Lisa Corinne Davis

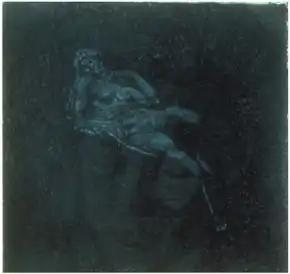
Lisa Corinne Davis, "(Black) Heritage Search #5", ink, graphite, colored pencil, 11" x 11", 1990.

Davis's early mixed-media work used visual analogies to examine race, the quest for individual identity, and distinctions between self and other, individual and group. This work included ink self-portraits—which she covered with graphite, leaving only ghostly figural images below semi-reflective surfaces—and wall pieces and objects that combined raw construction with delicate painted imagery. "Essential Traits No. 1" (1996) was a representative early work, constructed out of pages from an old American history text, overwritten with new text that conveyed the constraints on identity posed by racially derived cultural assumptions.